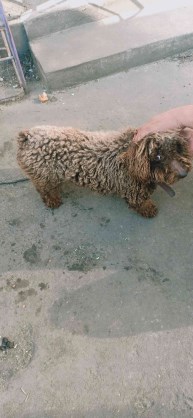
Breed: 7449-n000128-teddy